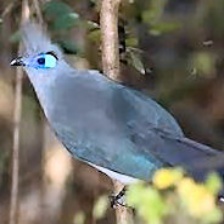
Species: CRESTED COUA
Scientific name: COUA CRISTATA